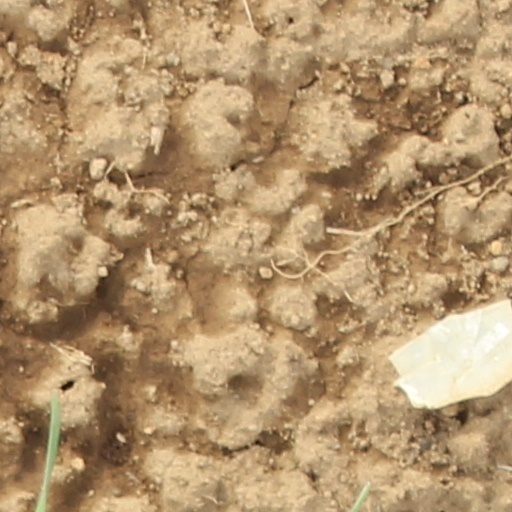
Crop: wheat